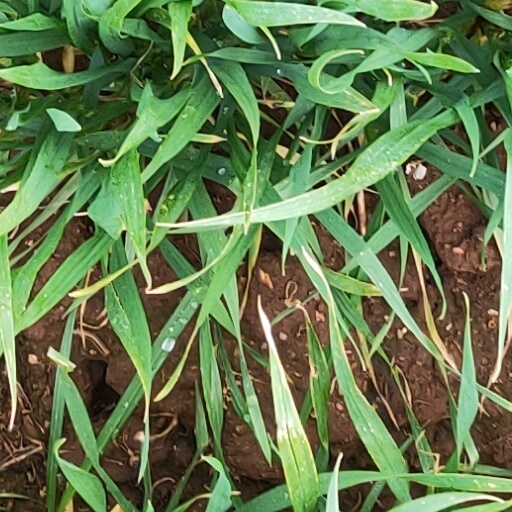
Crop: wheat